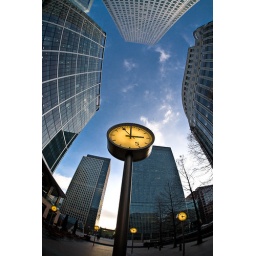
Canary Wharf/LondonOn top - Canada One-highest building in UK and opposite - behind the clock is Lehman Brothers building.